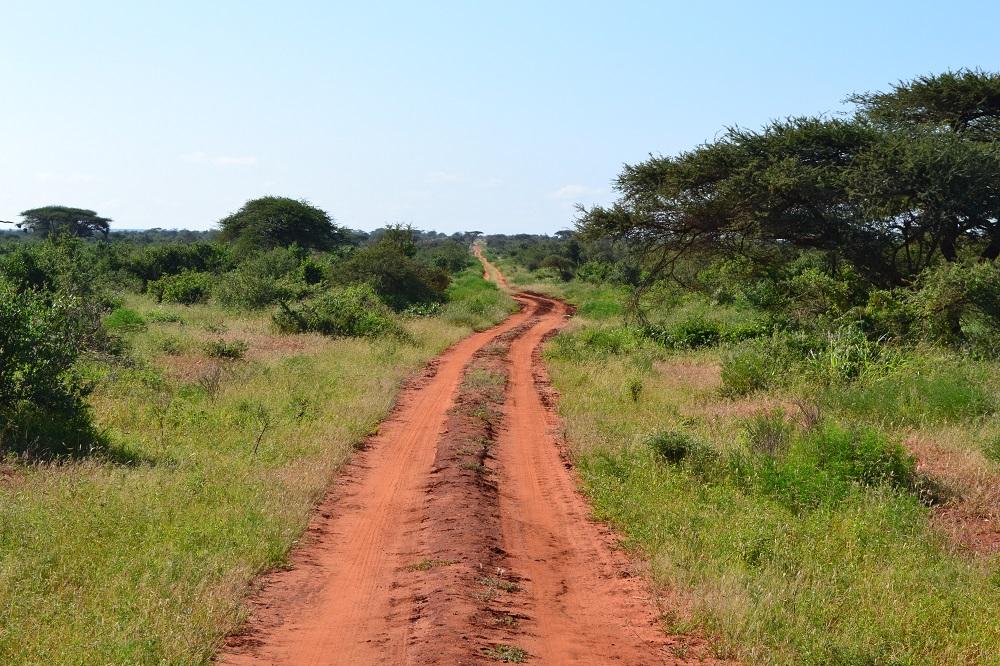
Eneo lenye miti yenye rangi ya kijani na mimea yenye rangi ya kijani, barabara ndefu yenye ardhi yenye udongo ikipita kuelekea sehemu ya juu. Eneo hili ni eneo la asilia ambapo wanyama mbalimbali hupatikana pia katika eneo hili.